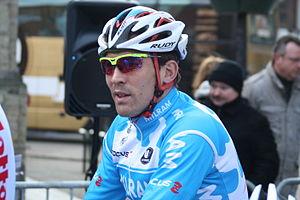
Wim de Vocht au mont Kemmel pendant les Trois jours de Flandre occidentale
Wim De Vocht, né le 29 avril 1982 à Turnhout, est un coureur cycliste belge, passé professionnel en 2004.